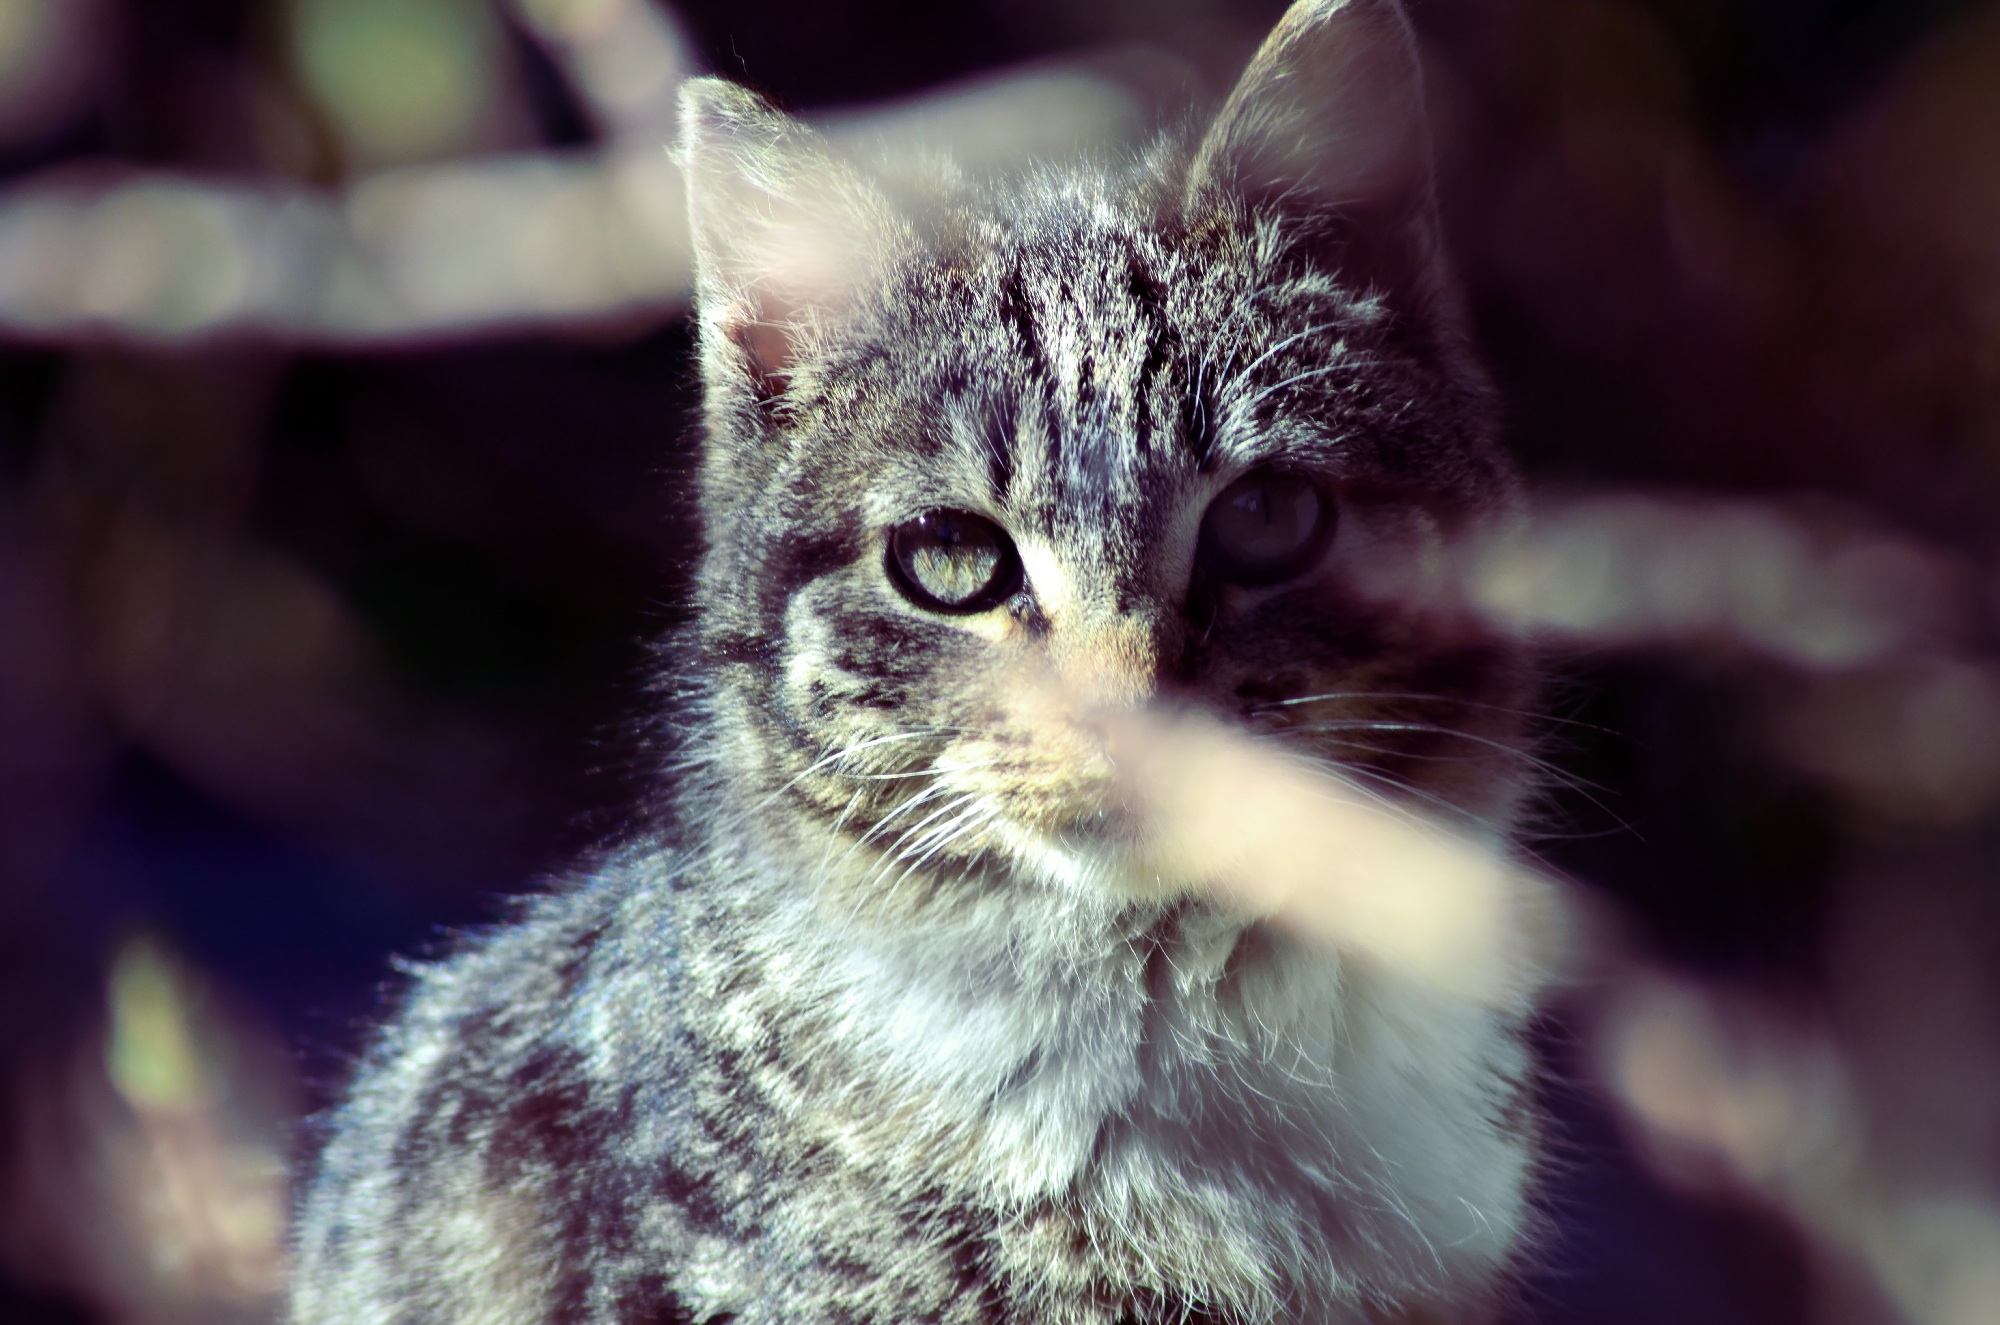
kitten, cat, mammal, fauna, close up, nose, whiskers, eye, vertebrate, macro photography, wild cat, small to medium sized cats, cat like mammal, carnivoran